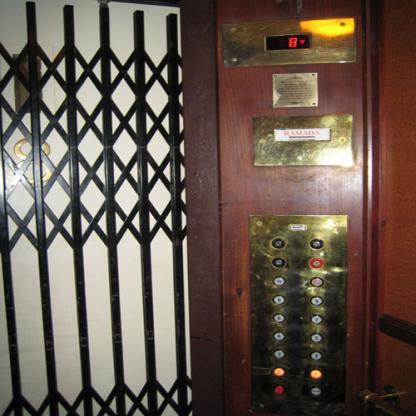
Scene: Indoor